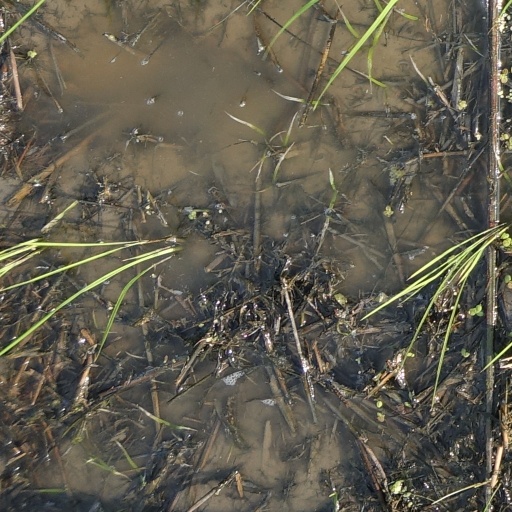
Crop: rice